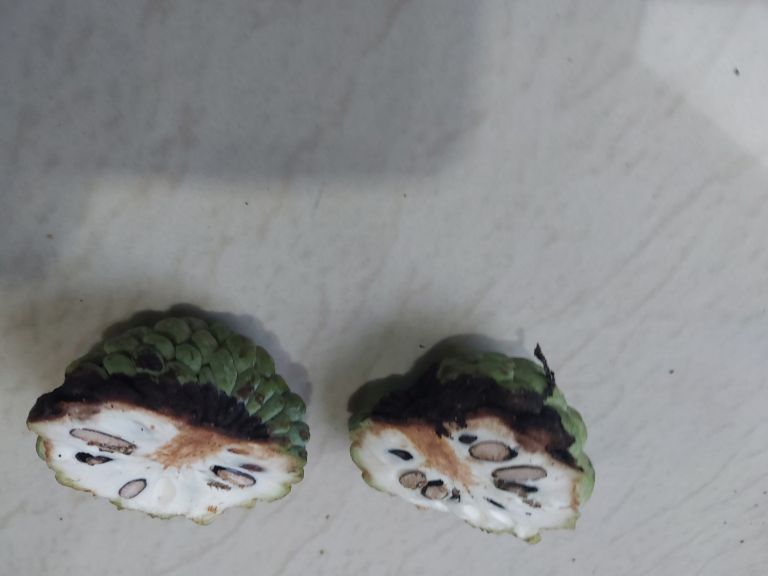
Disease label: Diplodia Rot